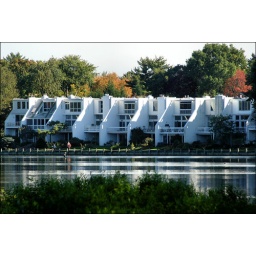
lake houses in columbia